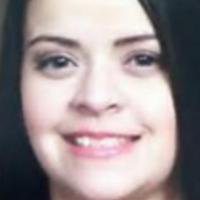
Age group: age 21-30